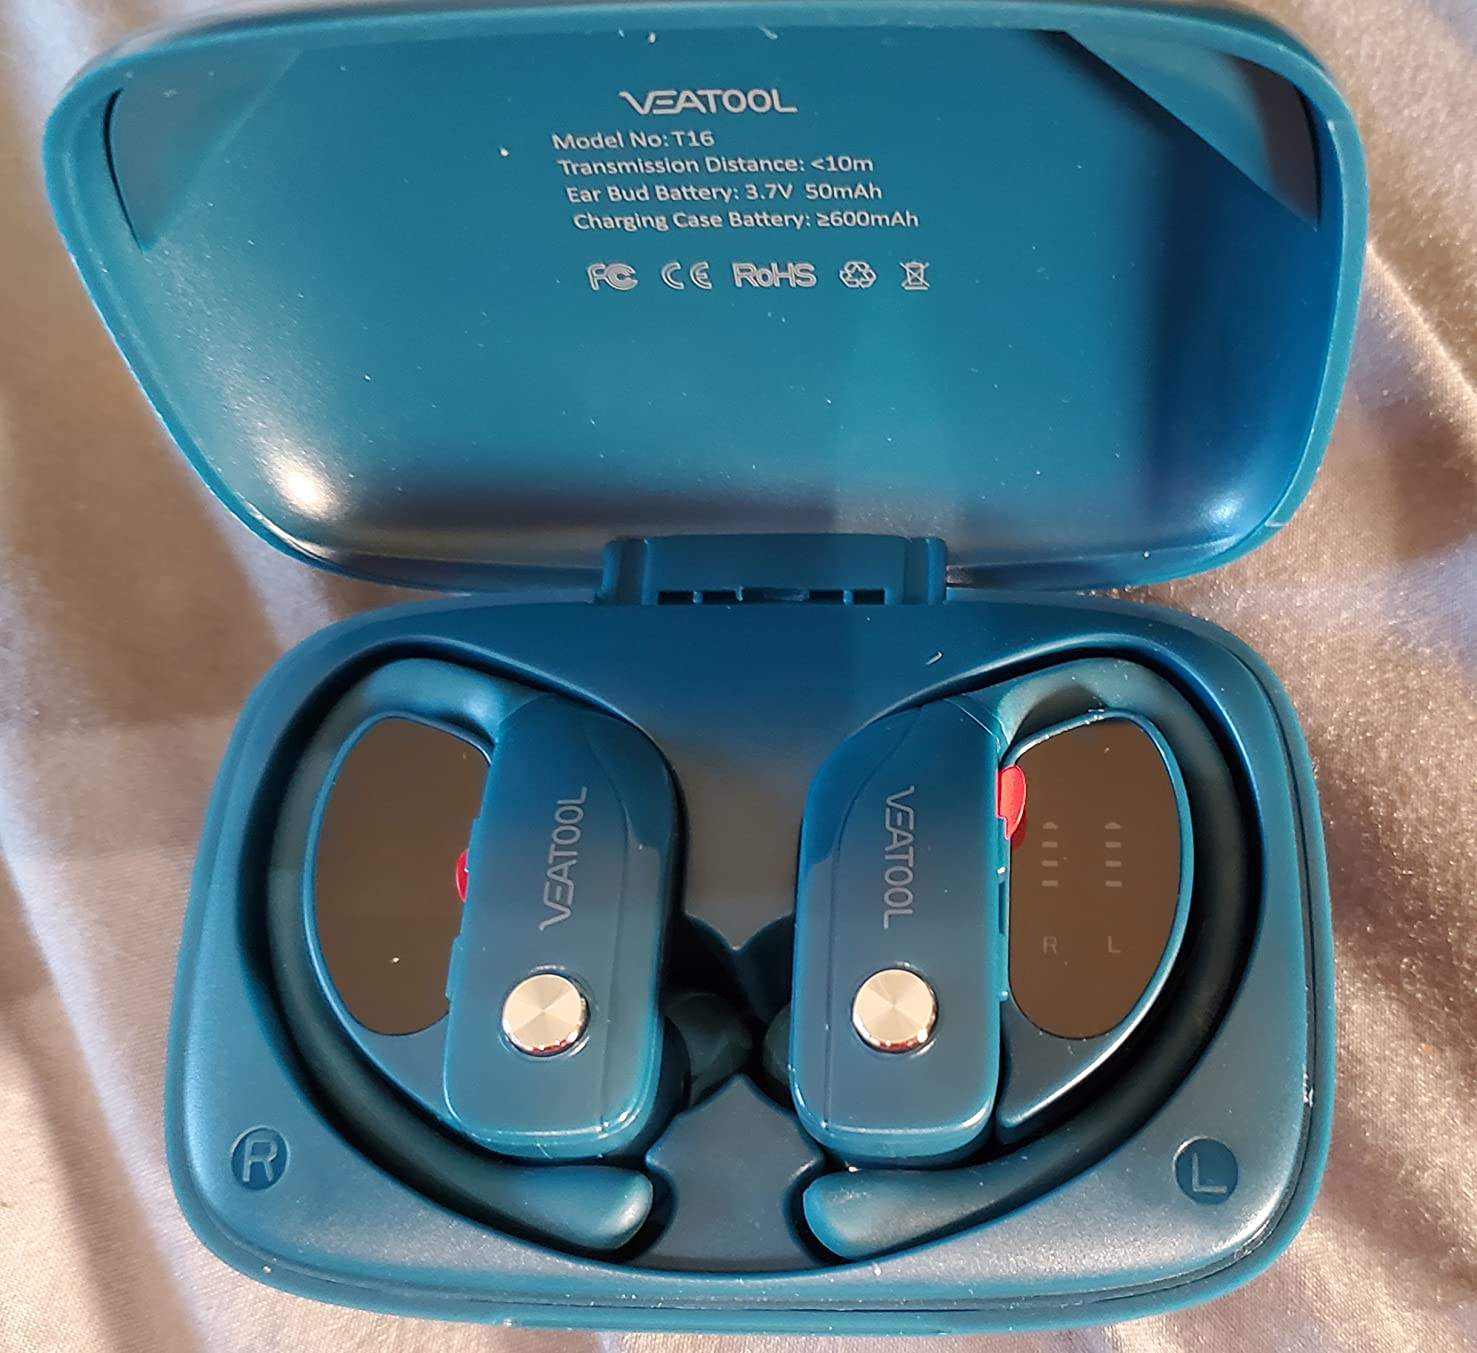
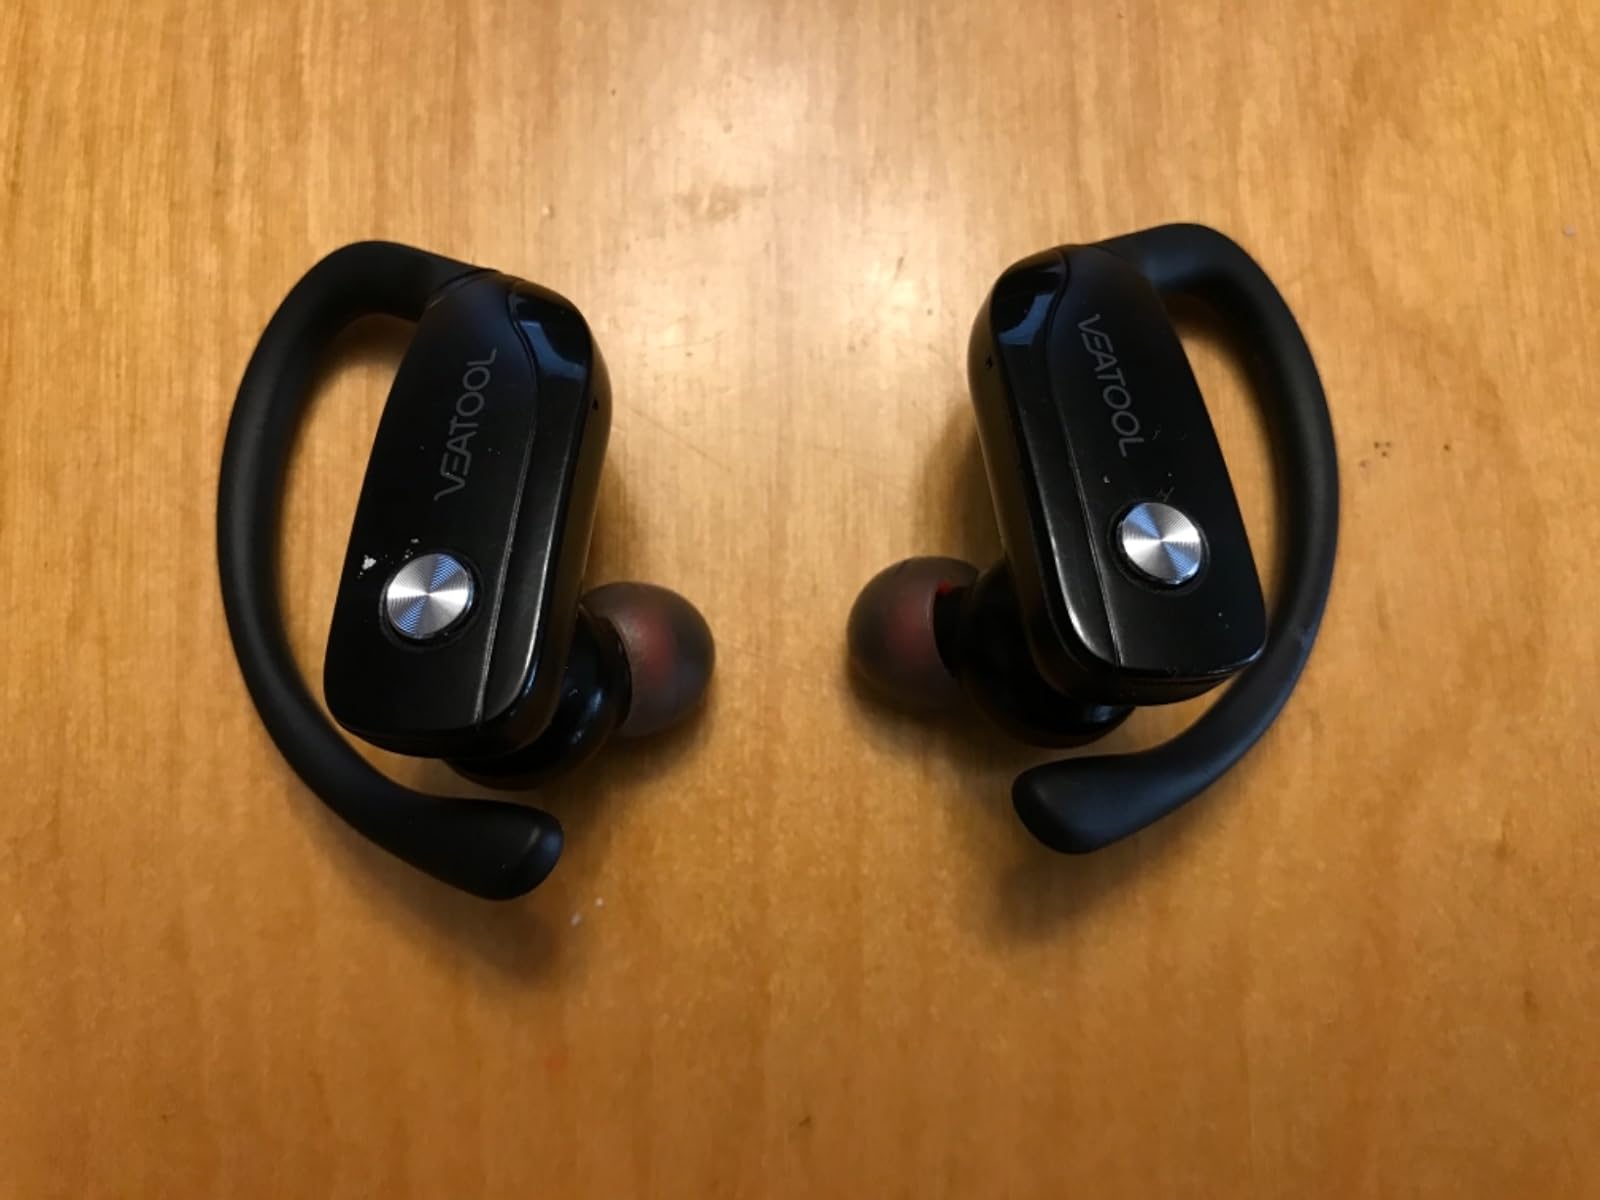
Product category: earbuds
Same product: no